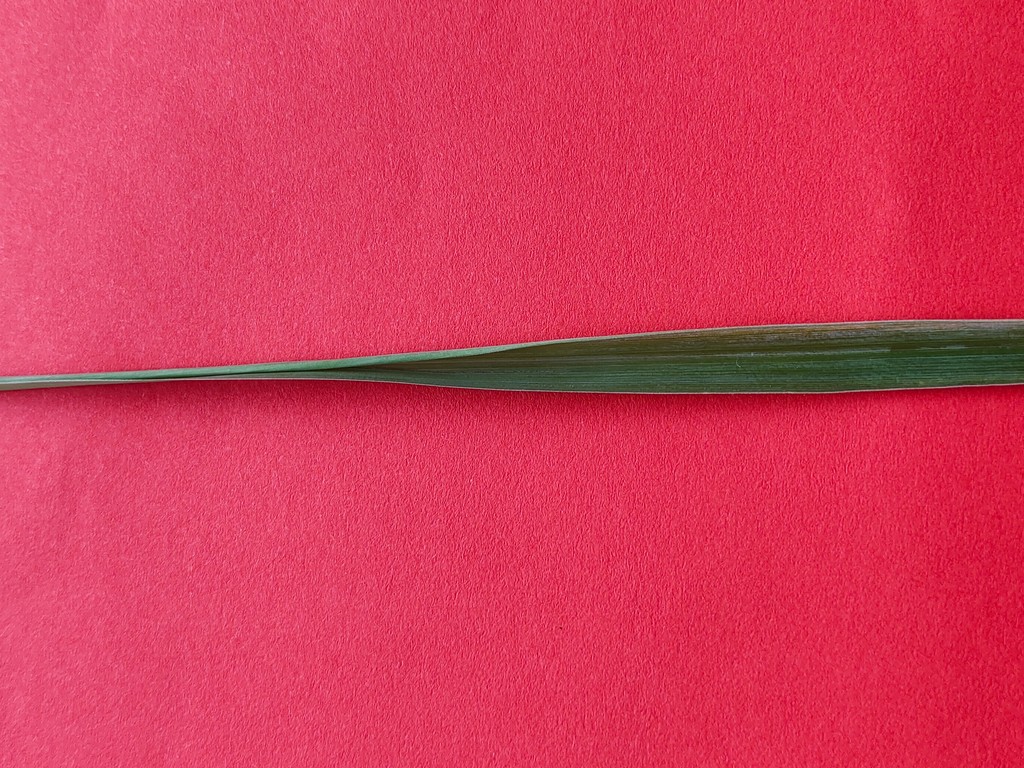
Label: Healthy